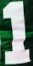
Number: 1